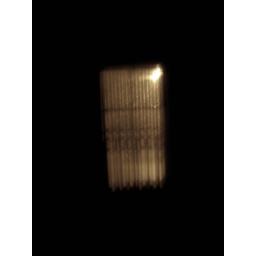
my rainy bedroom window at night, lighted by a streetlight